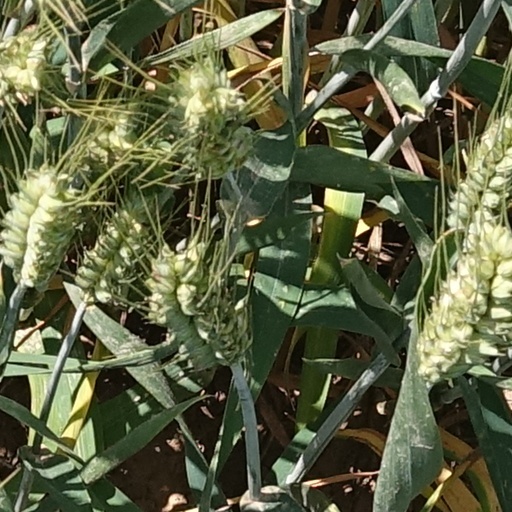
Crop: wheat